Vilayattu Bommai

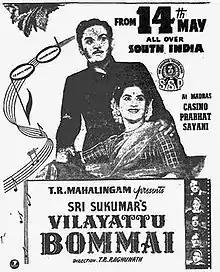
Poster

Vilaiyattu Bommai is a 1954 Indian Tamil language film directed by T. R. Raghunath. The film stars T. R. Mahalingam and Kumari Kamala.